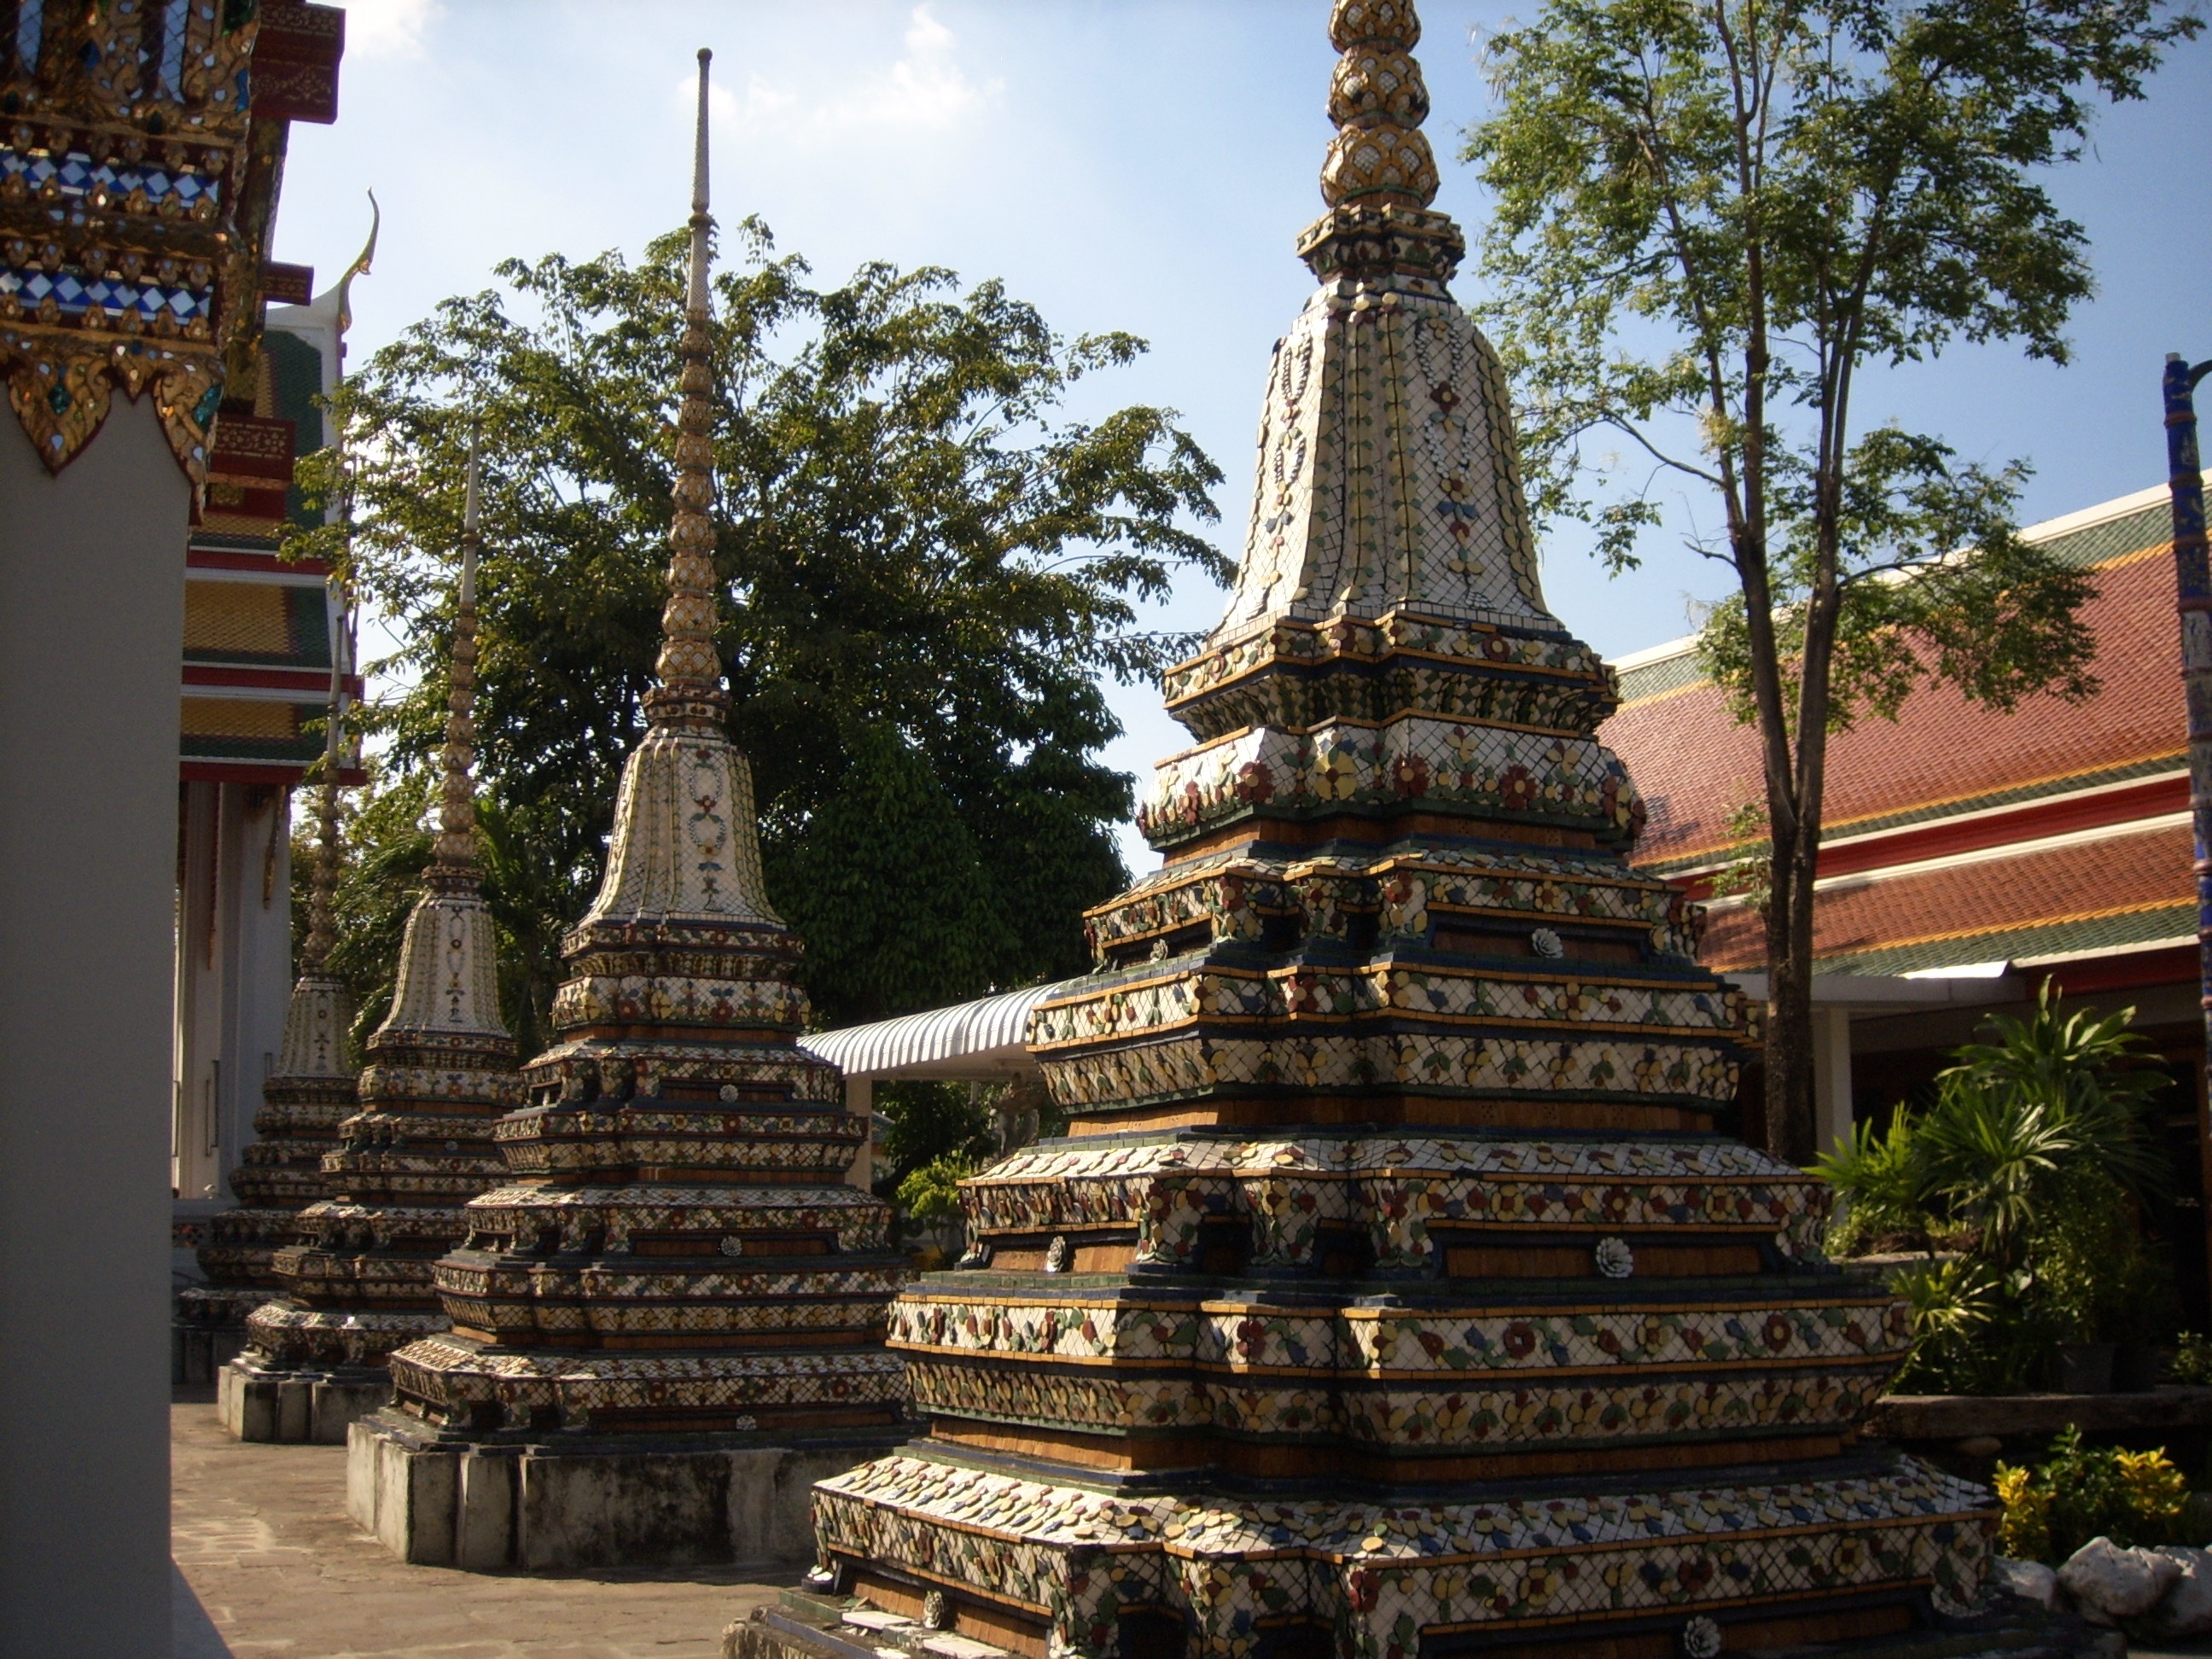
building, tower, landmark, place of worship, temple, bangkok, pagoda, wat, hornets, hindu temple, historic site, bangkok watford